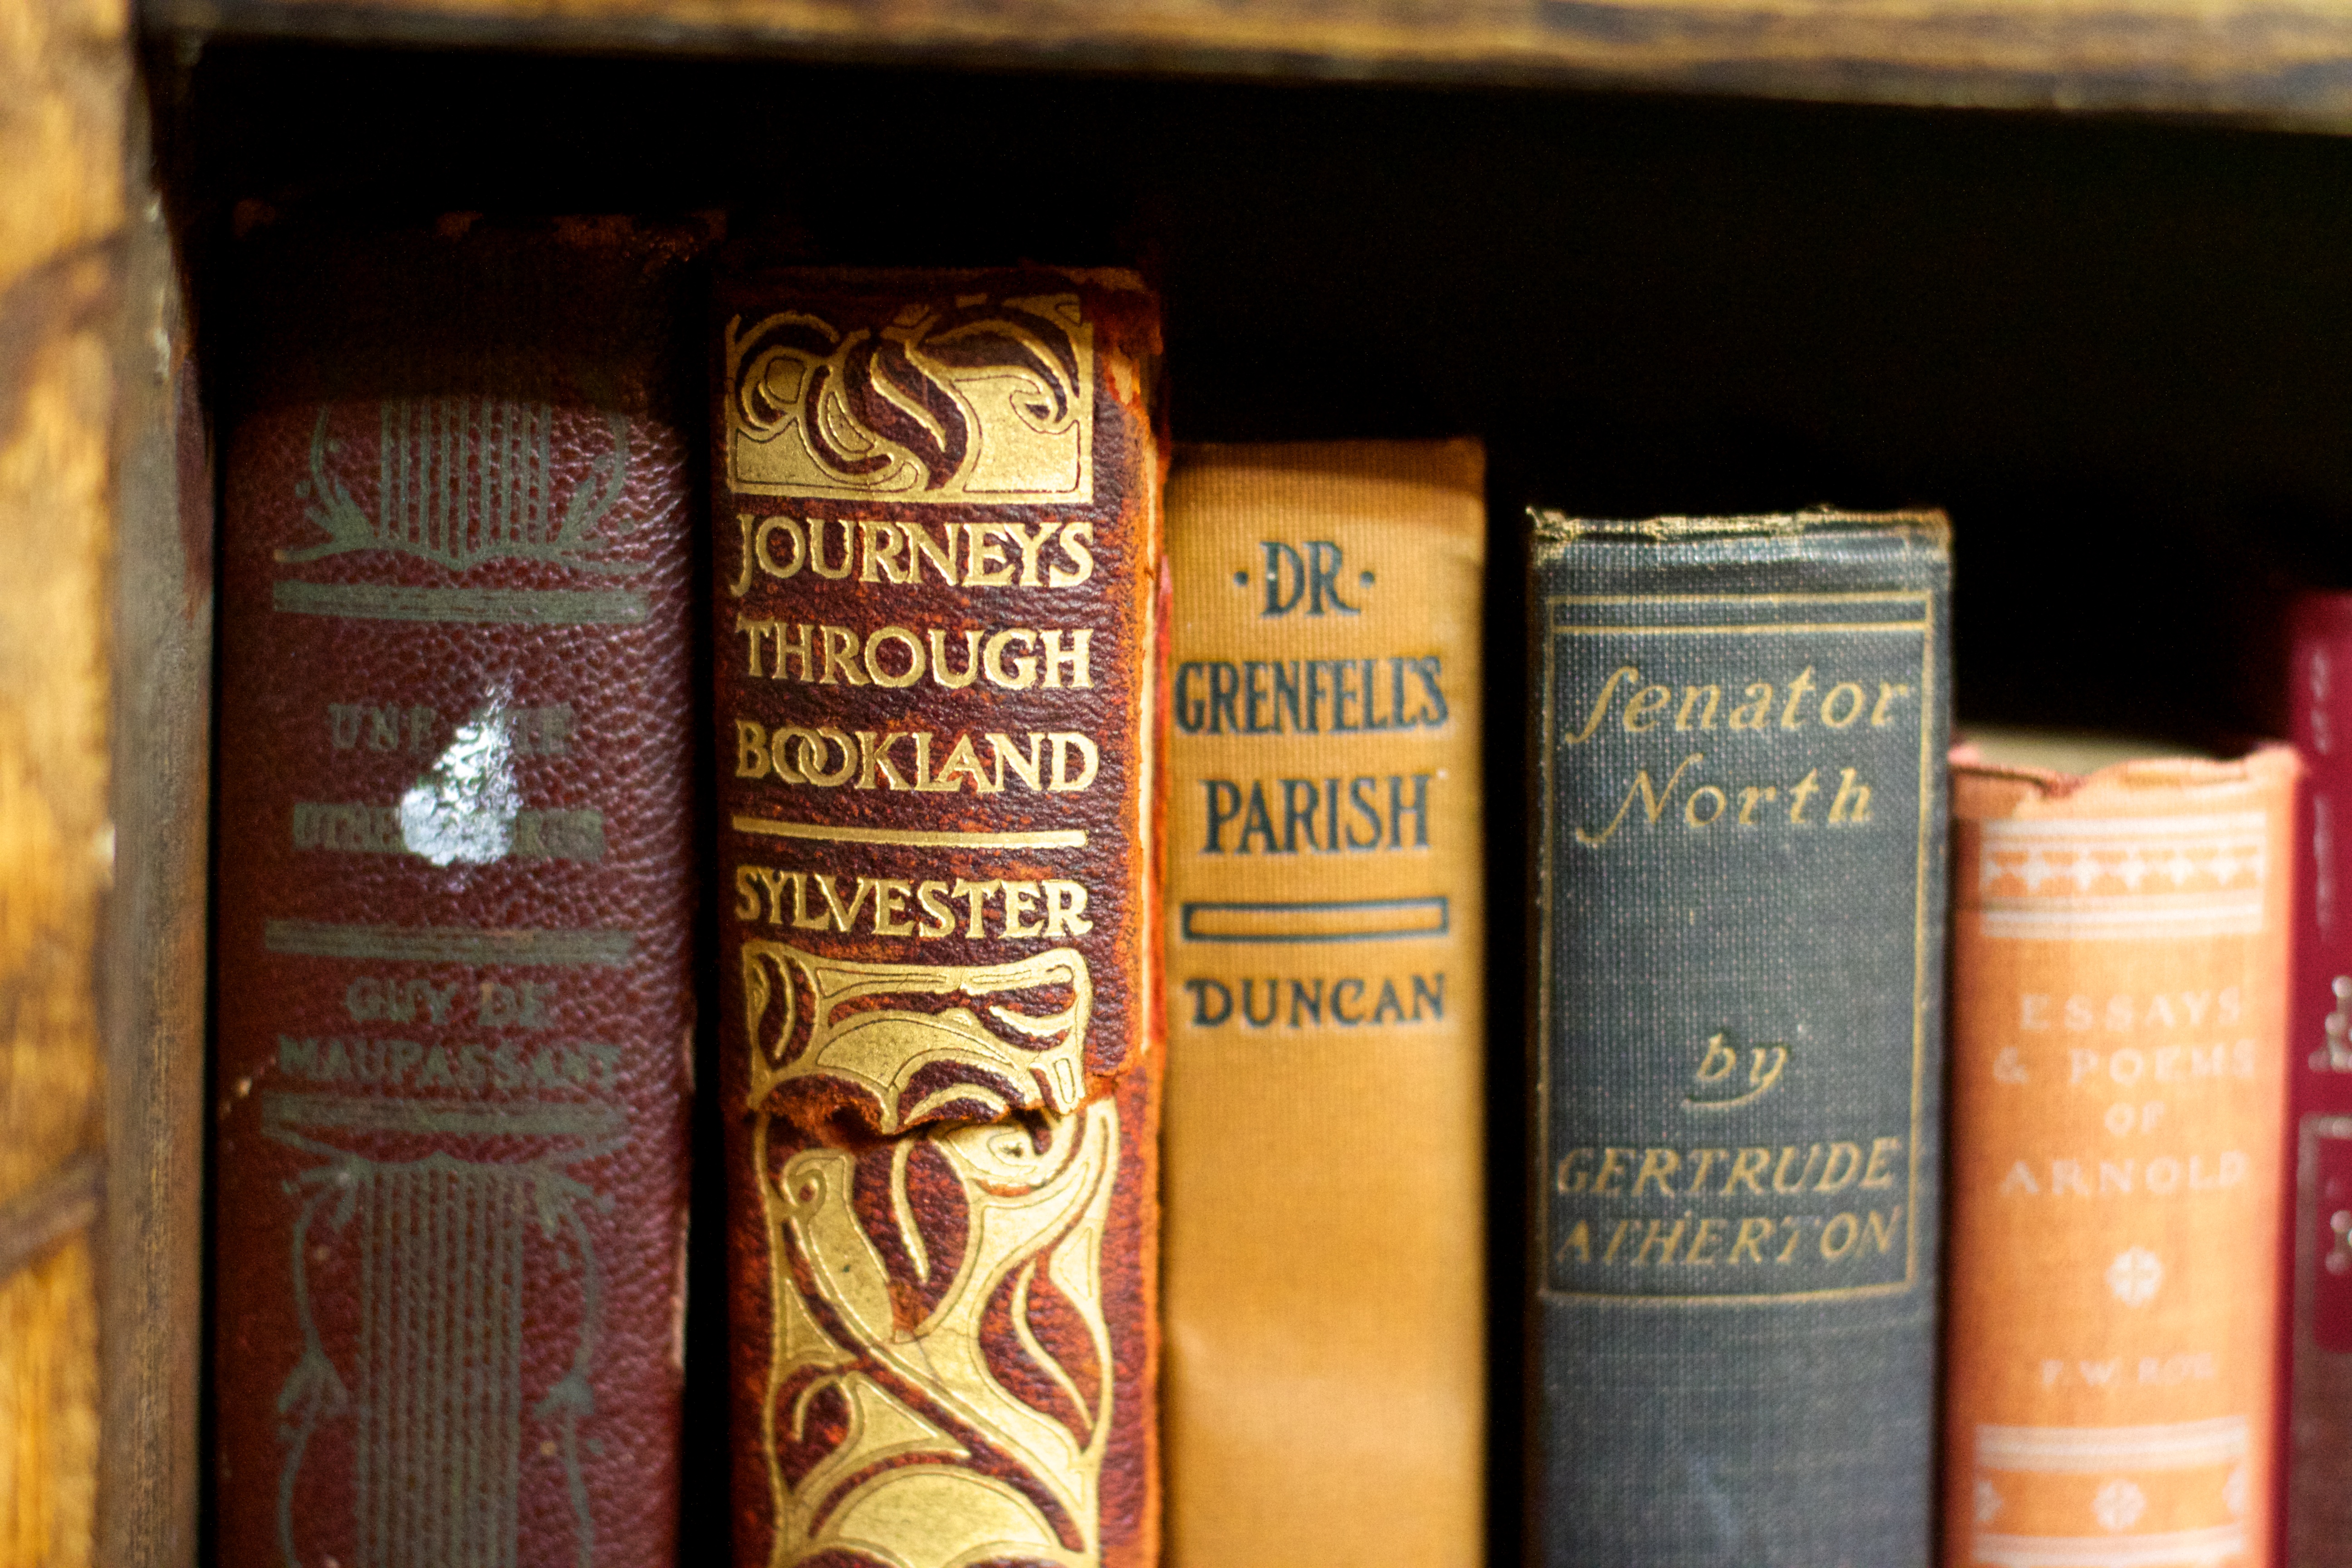
book, wood, color, drink, whisky, distilled beverage